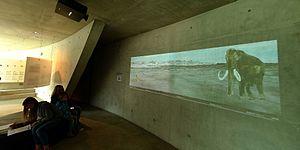
L'archéoparc Vogelherd est un parc archéologique à thèmes établi autour de la grotte de Vogelherd. Le parc archéologique est situé dans la vallée de la Lone, massif du Jura souabe, près de Stetten ob Lontal, un quartier de la ville de Niederstotzingen, arrondissement d'Heidenheim, dans le Bade-Wurtemberg.